Archaeology of Lebanon

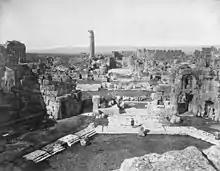
Overview of Baalbek in the late 19th century

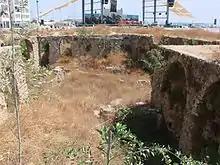
Archaeological site in Beirut

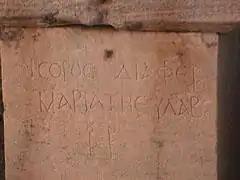
Greek inscription on one of the tombs found in the Roman-Byzantine necropolis, Tyre

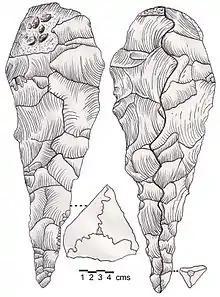
Trihedral Neolithic axe or pick from Joub Jannine II, Lebanon. Cream flint patinated to brown. In the collection of the Museum of Lebanese Prehistory at the Saint Joseph University, Beirut, Lebanon.

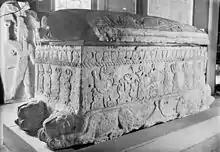
Sarcophagus of Ahiram in the National Museum of Beirut

Lebanon features several important Paleolithic sites associated with Neanderthals. These include Adloun, Chekka Jdidé, El-Masloukh, Ksar Akil, Nahr Ibrahim and Naame. Byblos is a well-known archaeological site, a Phoenician seaport, where the tomb of Ahiram and the other Byblian royal inscriptions were found. An ancient Phoenician inscription on the tomb dates to between the 13th and 10th centuries BCE. Byblos, as well as archaeological sites in Baalbek, Tyre, Sidon, and Tripoli, contain artifacts indicating the presence of libraries dating back to the period of Classical antiquity.